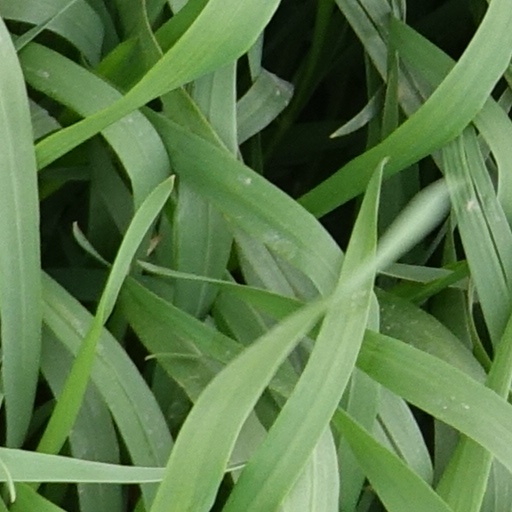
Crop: wheat